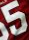
Number: 5